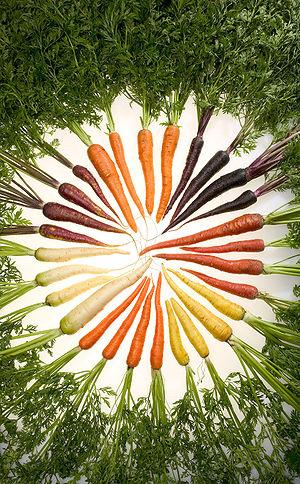
Variétés des carottes sélectionnées pour leurs diverses couleurs. Certains des pigments responsables de ces couleurs sont bons pour la santé. Italiano: Varietà di Carote selezionate per i loro diversi colori. Alcuni di questi pigmenti sono utili nell'alimentazione umana. Ελληνικά: Καρότα διαφόρων χρωμάτων Suomi: Alkuperäinen USDA:n otsikko: ""ARSin tutkijat ovat tarkoituksella jalostaneet porkkanoita joiden pigmentointi vastaa lähes kaikkia sateenkaaren värejä. Mikä tärkeämpää, niin ne ovat vieläpä hyvin terveellisiä."" Tiếng Việt: Cà rốt (Daucus carota ssp. sativus) là một loại cây có củ thuộc bộ Hoa tán, thường có màu vàng cam, đỏ, vàng, trắng hay tía. Phần củ của nó chứa nhiều tiền tố của vitamin A tốt cho mắt."